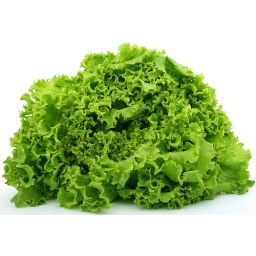
Fresh green vegetable, isolated over white